Hönow (Berlin U-Bahn)

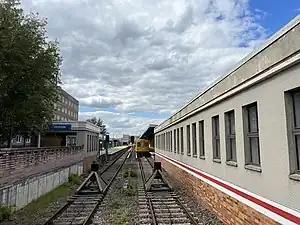

Hönow is a Berlin U-Bahn station and the eastern terminus of the line. Located at the borders of the Berliner ward of Hellersdorf, the station borders Hönow, a village of the Hoppegarten municipality in the state of Brandenburg.